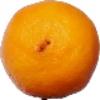
Label: lemon_meyer